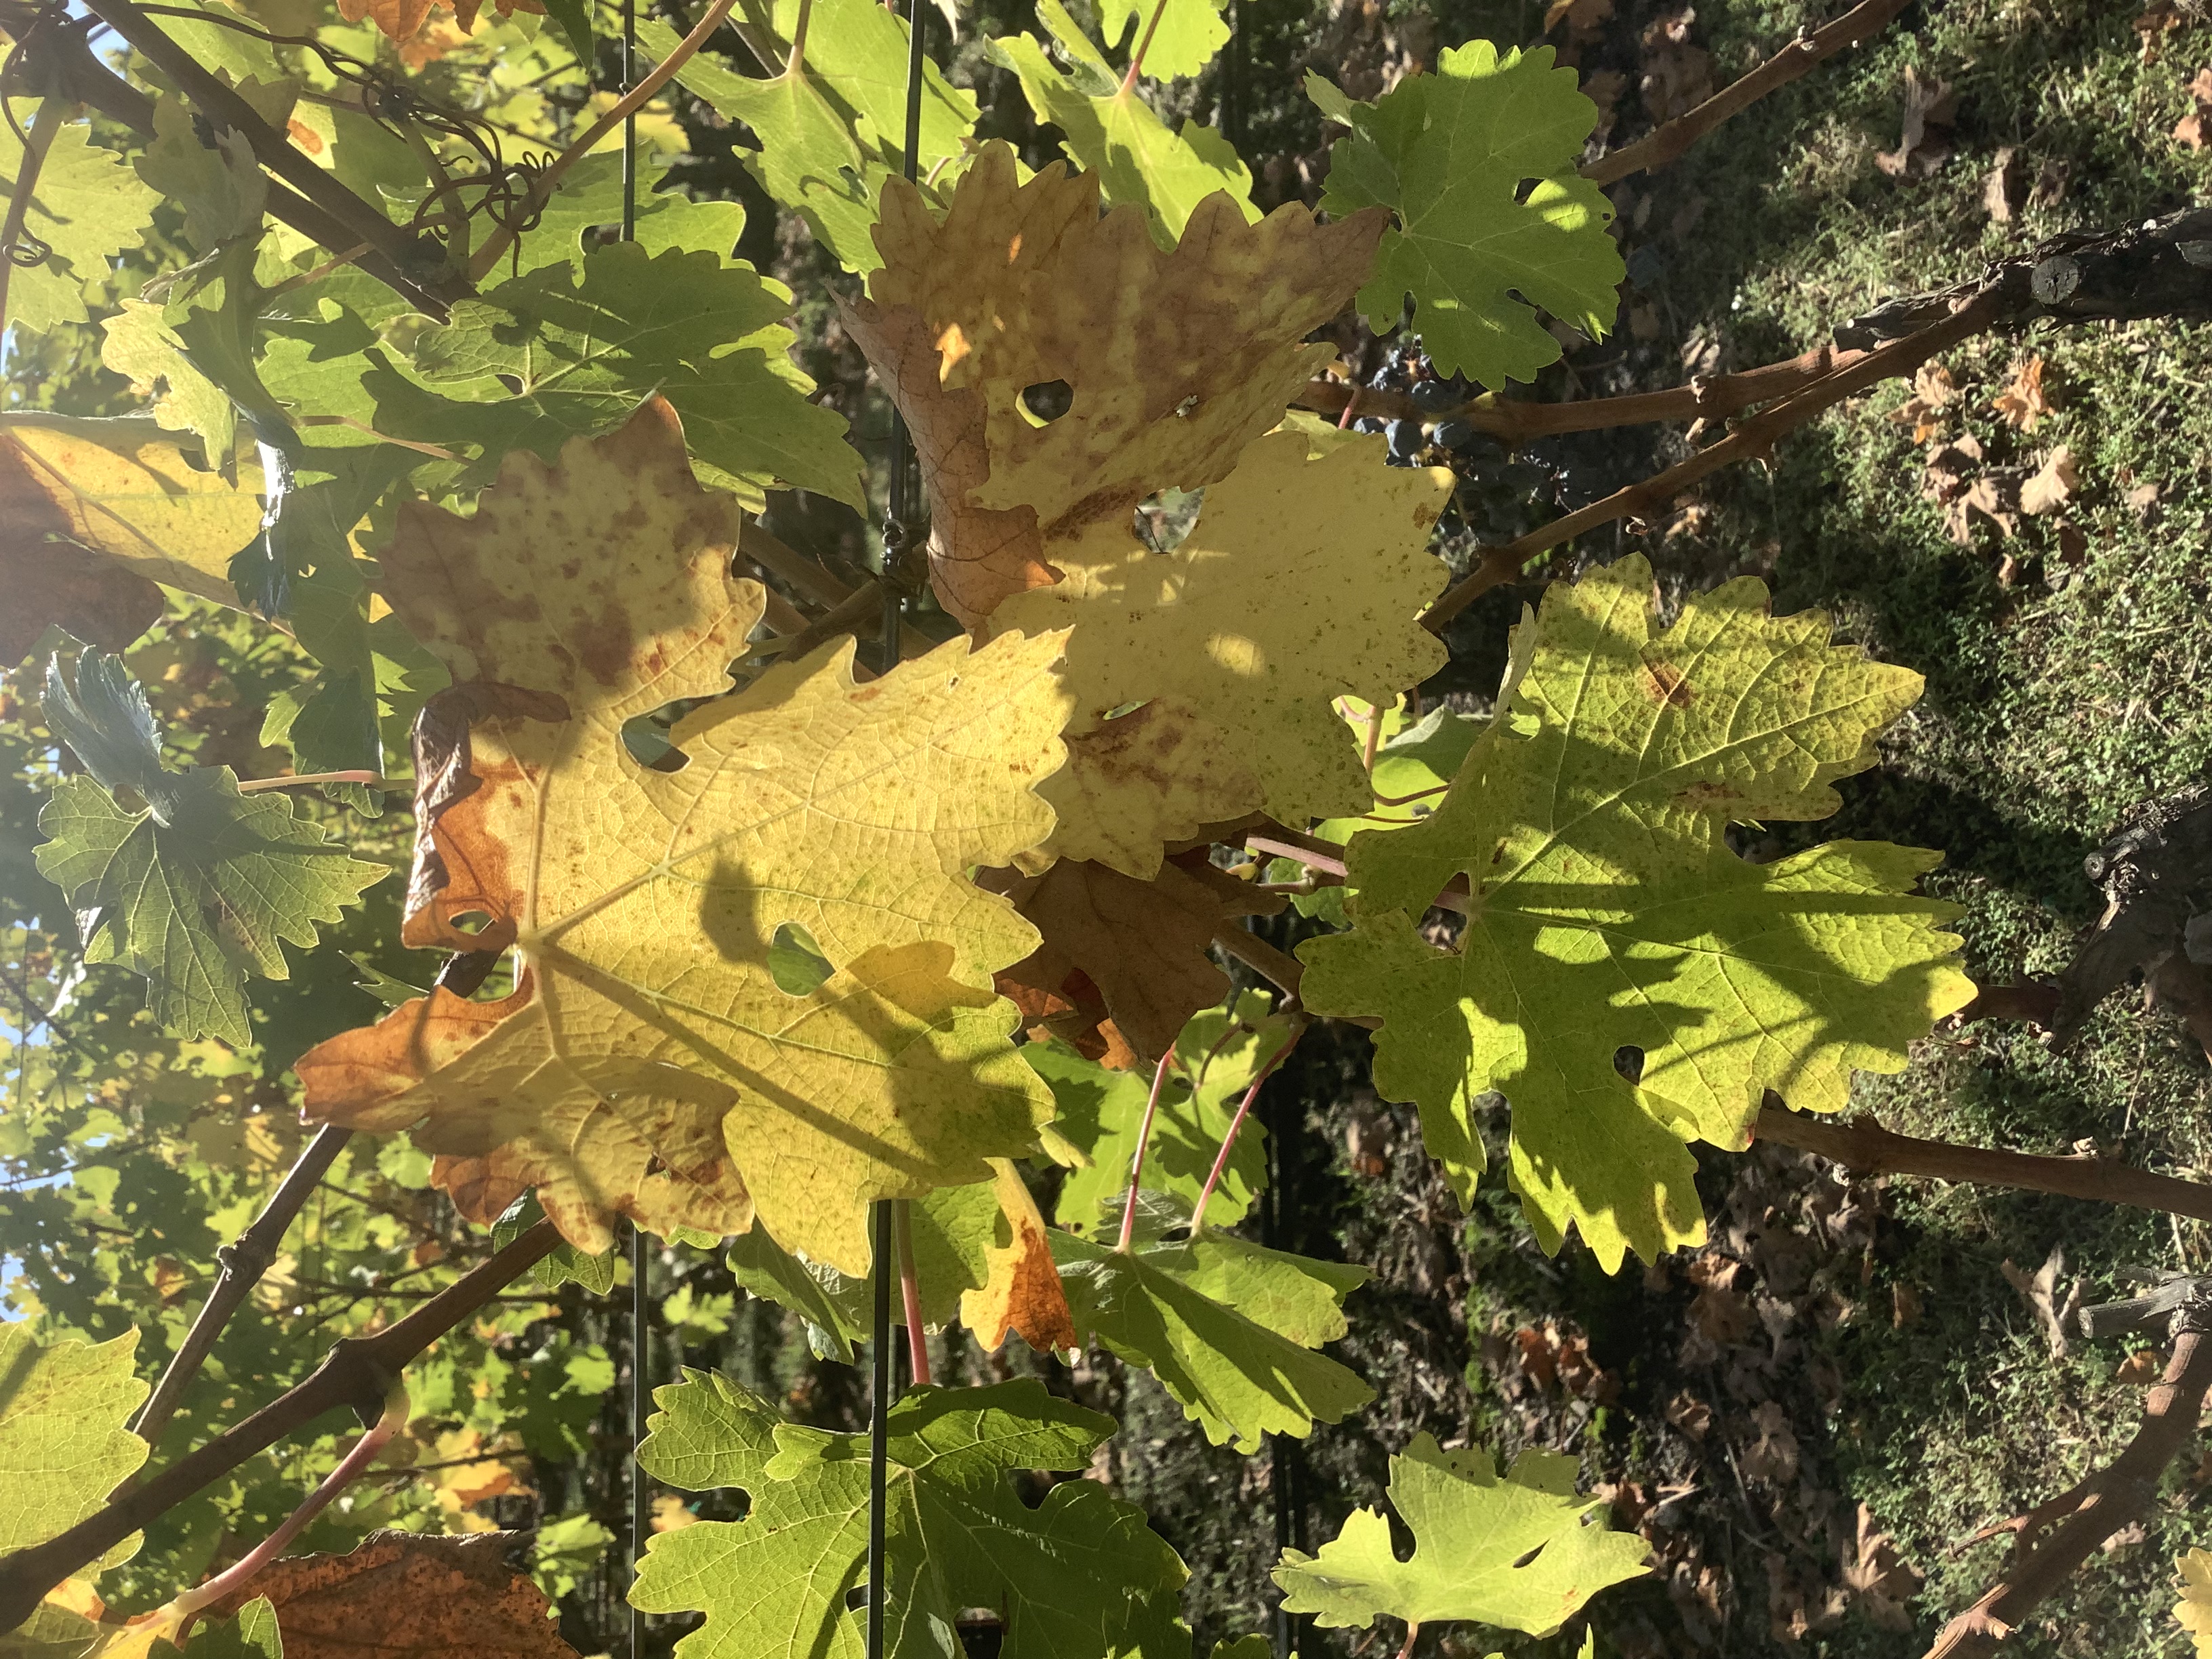
Label: No Virus